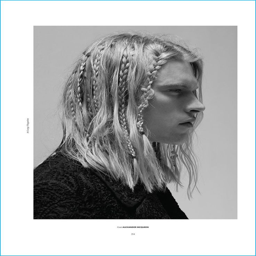
person rocks a braided hairstyle for the pages of at large magazine .